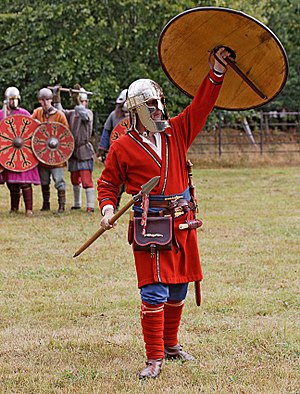
Vikingetidens rustning og våben / Våben / Spyd
Angelsaksisk udstyr på moderne reenactor.
Vikingetidens rustning og våben er den militærteknologi, som vikingerne benyttede sig af fra slutningen af 700-tallet til midt i 1000-tallet i Europa. Viden om den er baseret på få arkæologiske fund, afbildninger og til en vis grad beretninger fra de nordiske sagaer og love, der er nedskrevet i 1200-tallet.